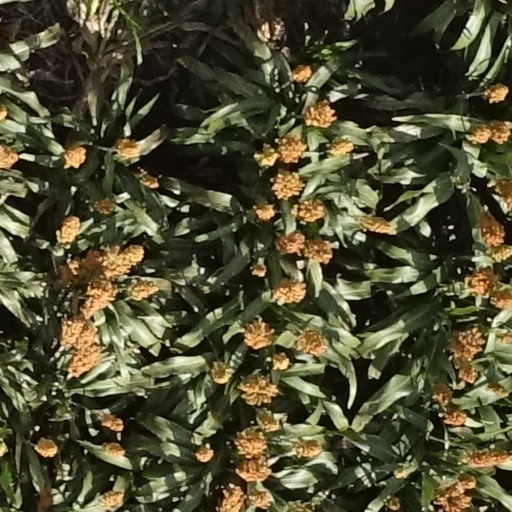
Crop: sorghum